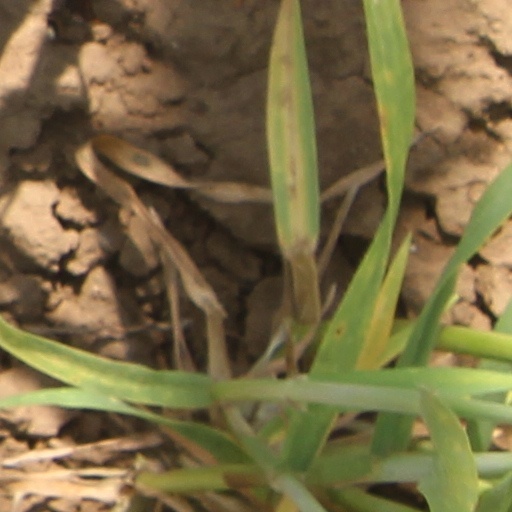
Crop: wheat